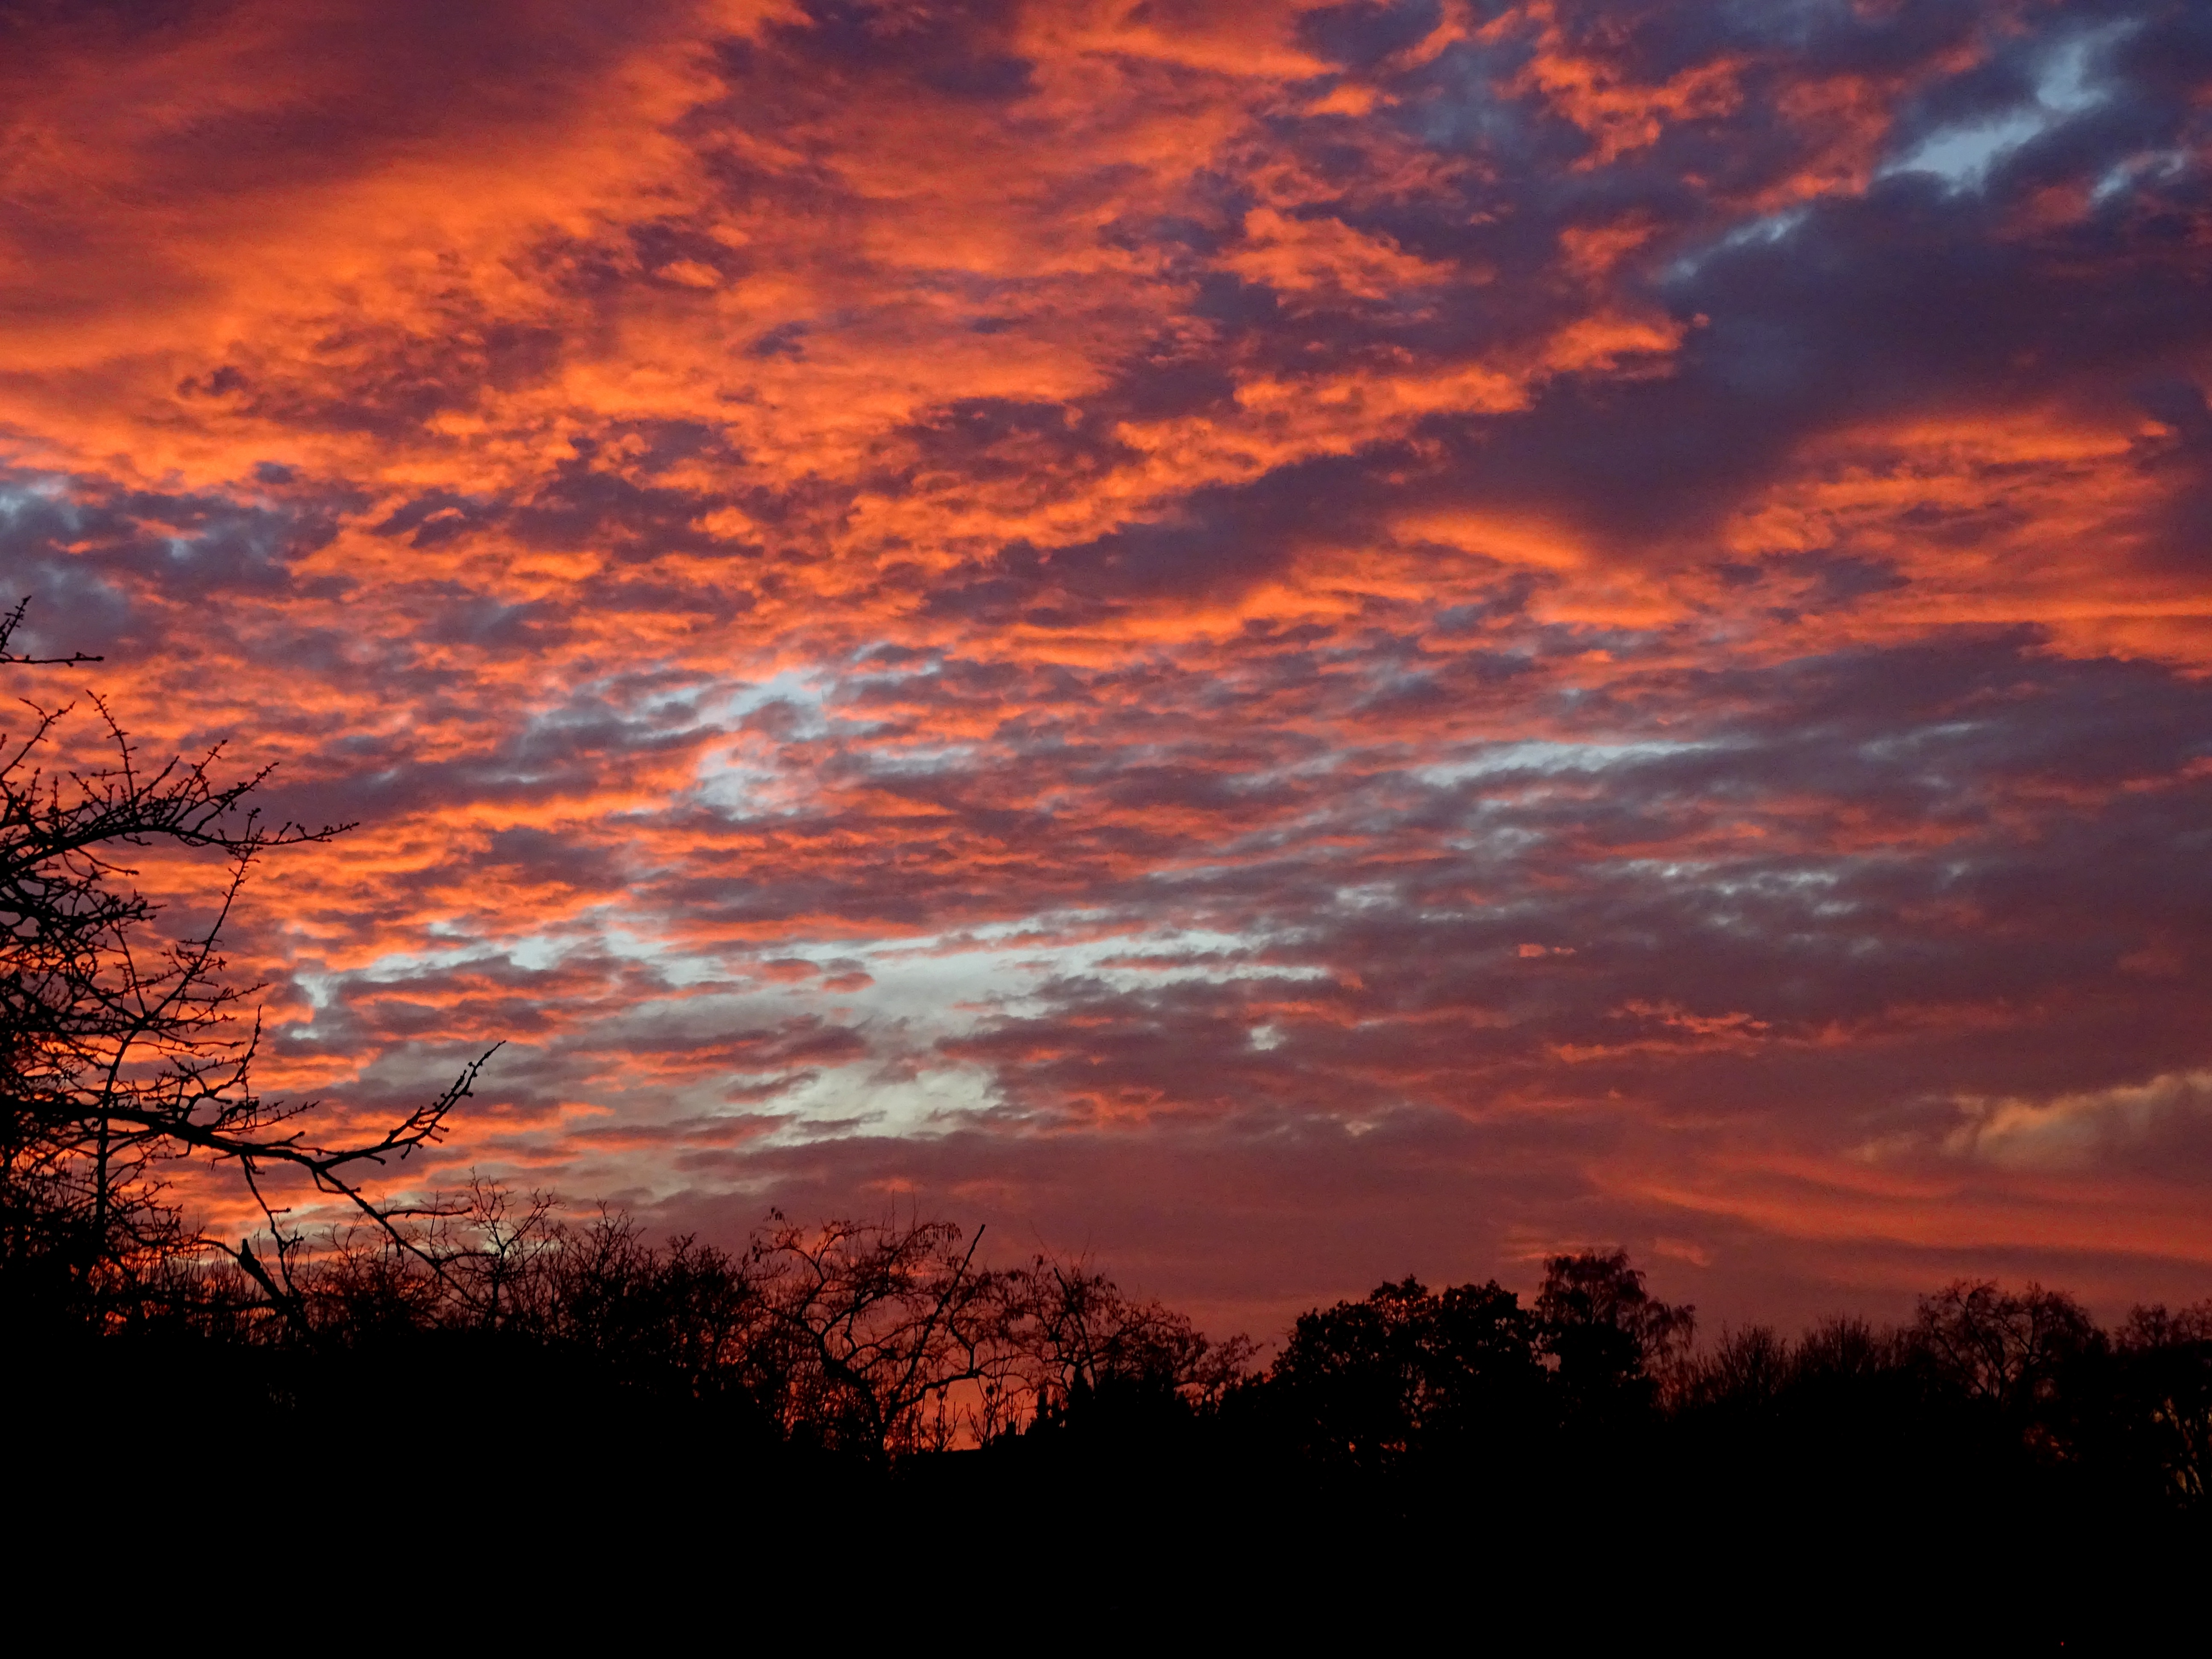
landscape, nature, horizon, light, cloud, sky, sunrise, sunset, morning, dawn, atmosphere, dusk, evening, red, romantic, trees, clouds, beauty, germany, mood, abendstimmung, afterglow, evening sky, wolkenspiel, winter sky, evening clouds, red sky at morning